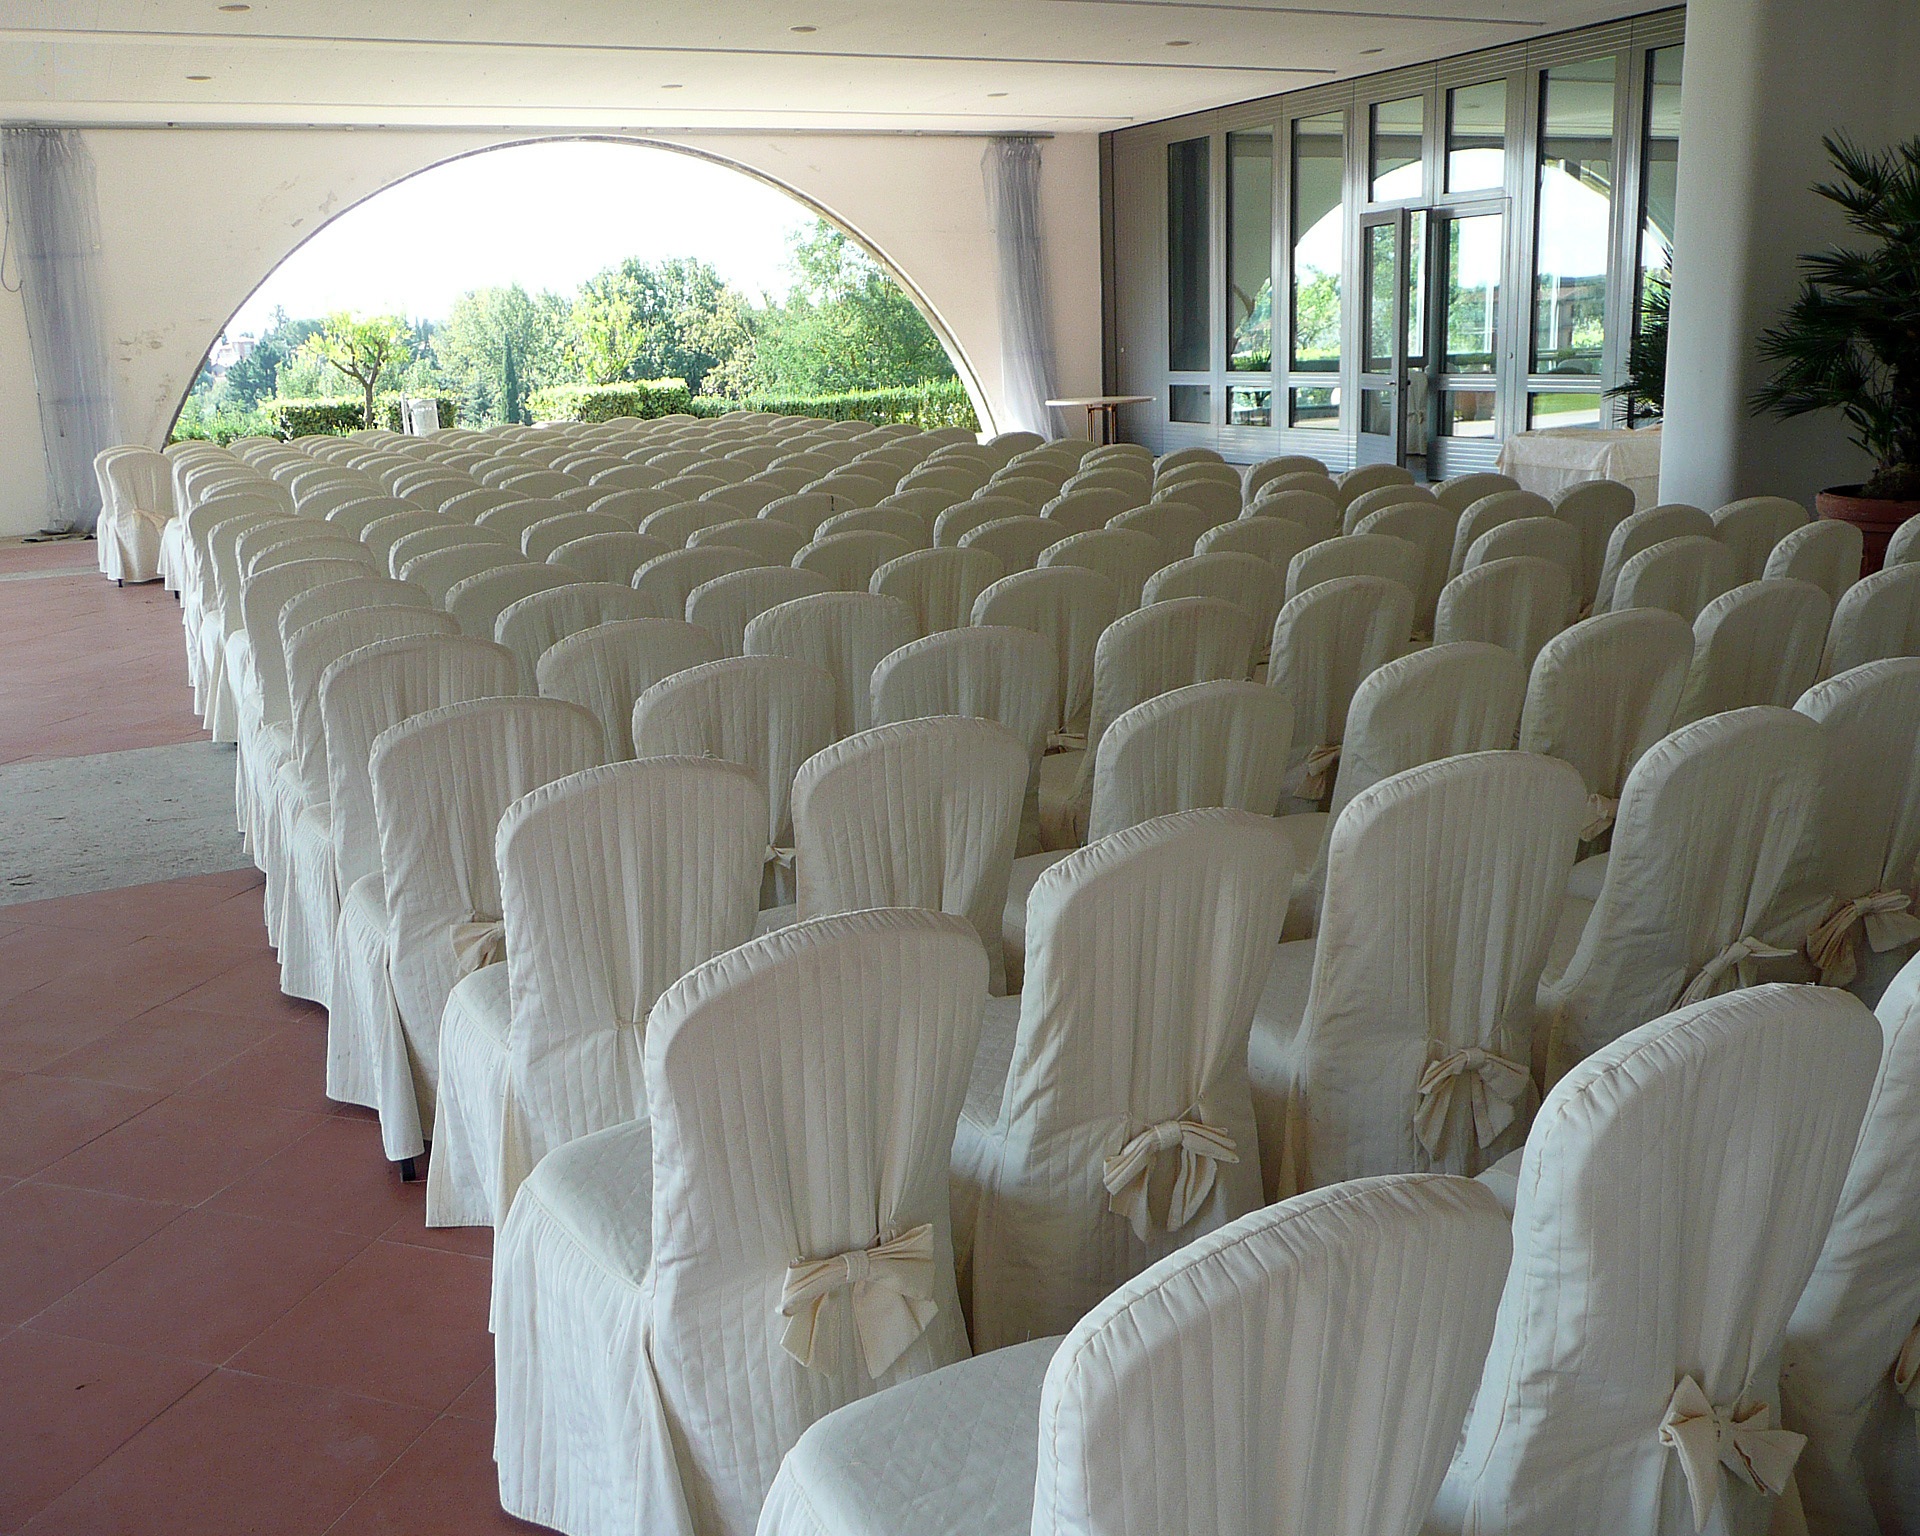
white, meal, furniture, interior design, aisle, chairs, series, banquet, based, reference, function hall, hussen